Amador (film)

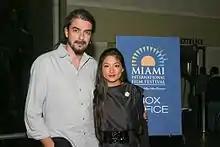
Director Fernando León de Aranoa and actor Magaly Solier at the 2011 Miami International Film Festival screening of Amador

"Amador" is a Reposado and Mediapro production. Shooting locations included Madrid and Barcelona.